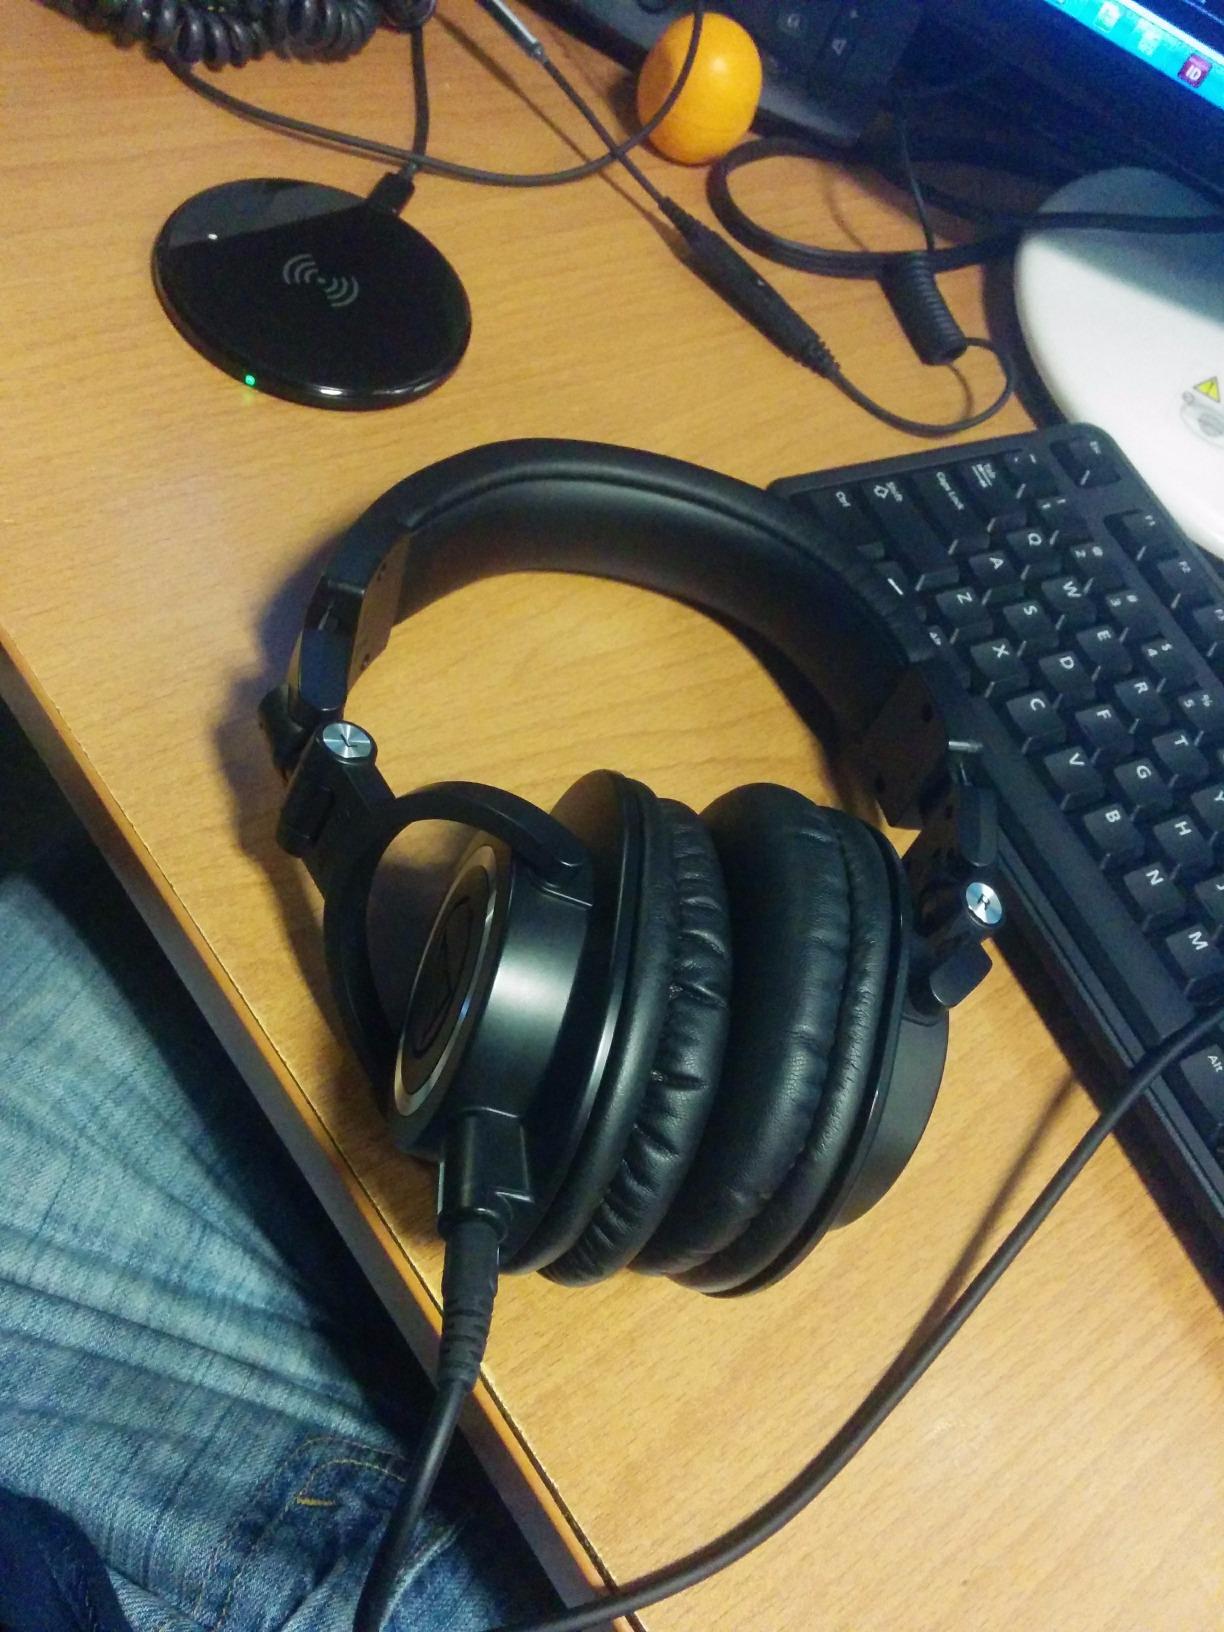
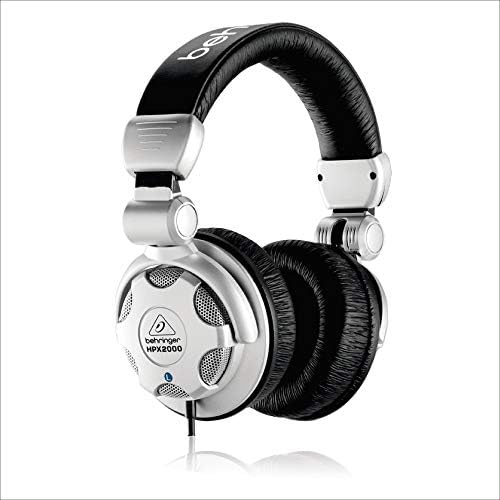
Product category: headphones
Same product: no